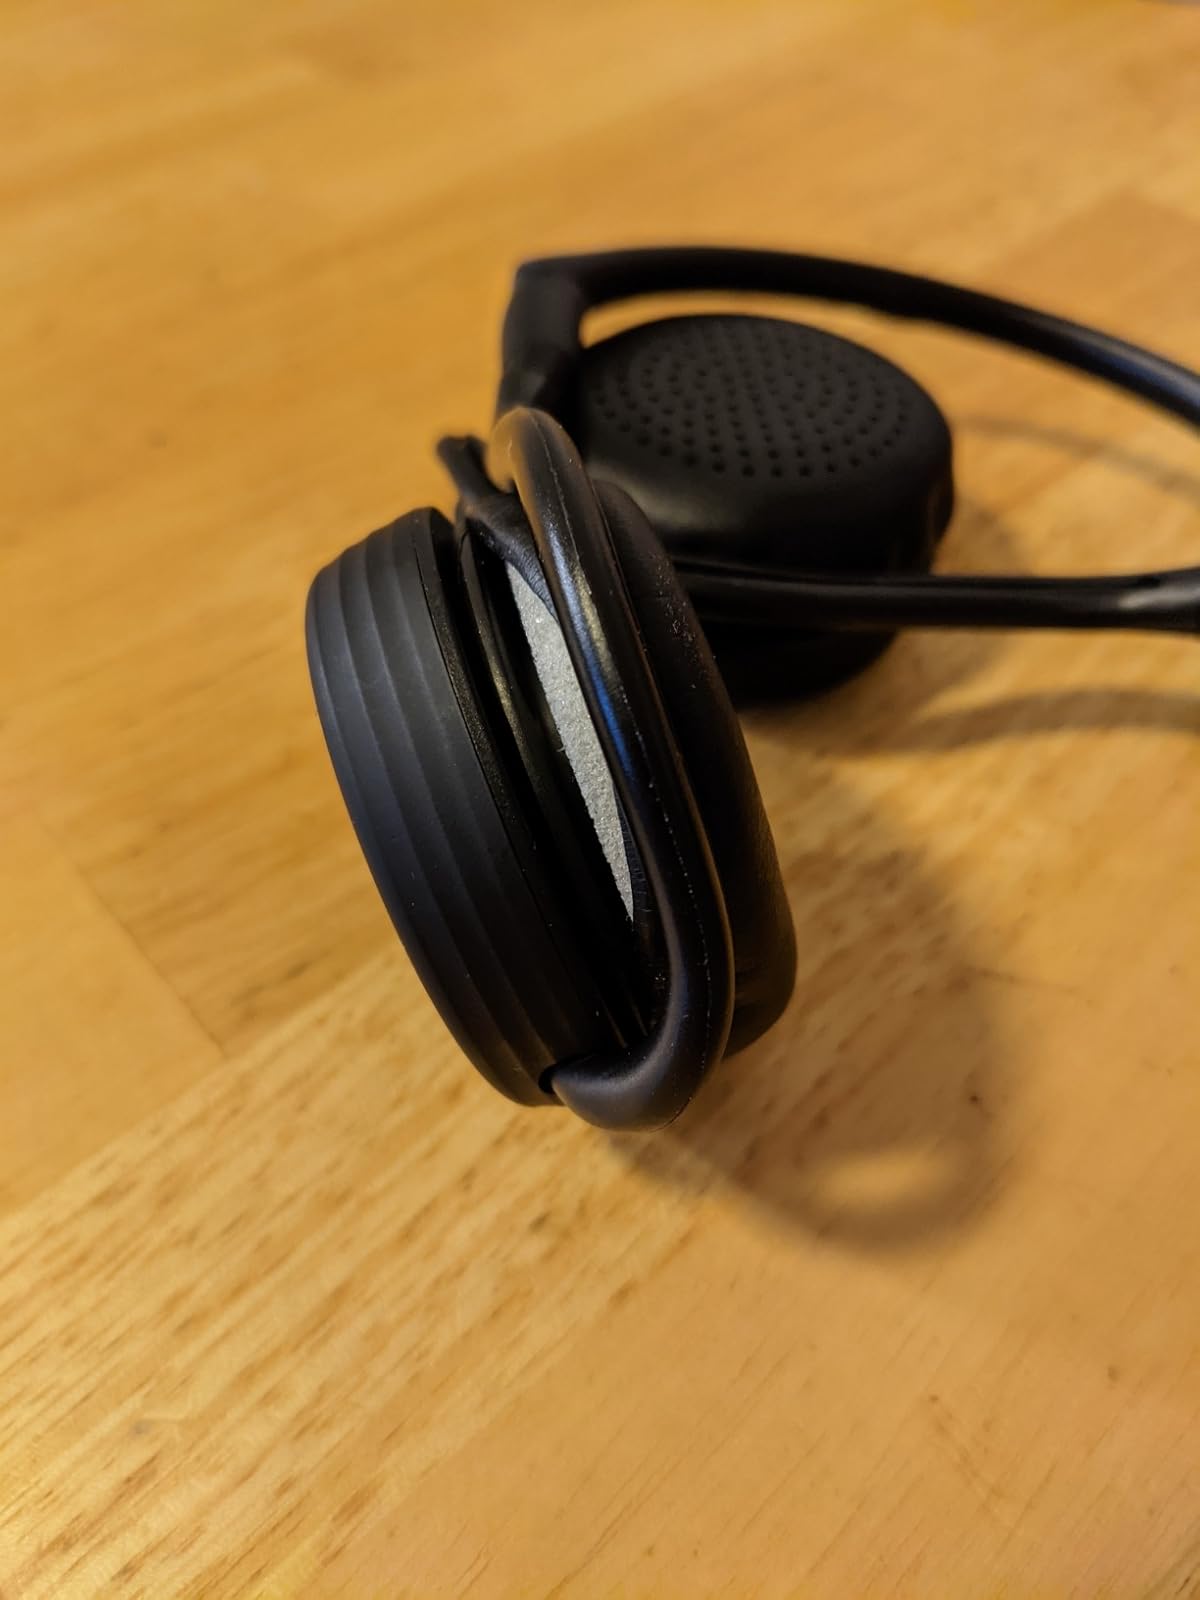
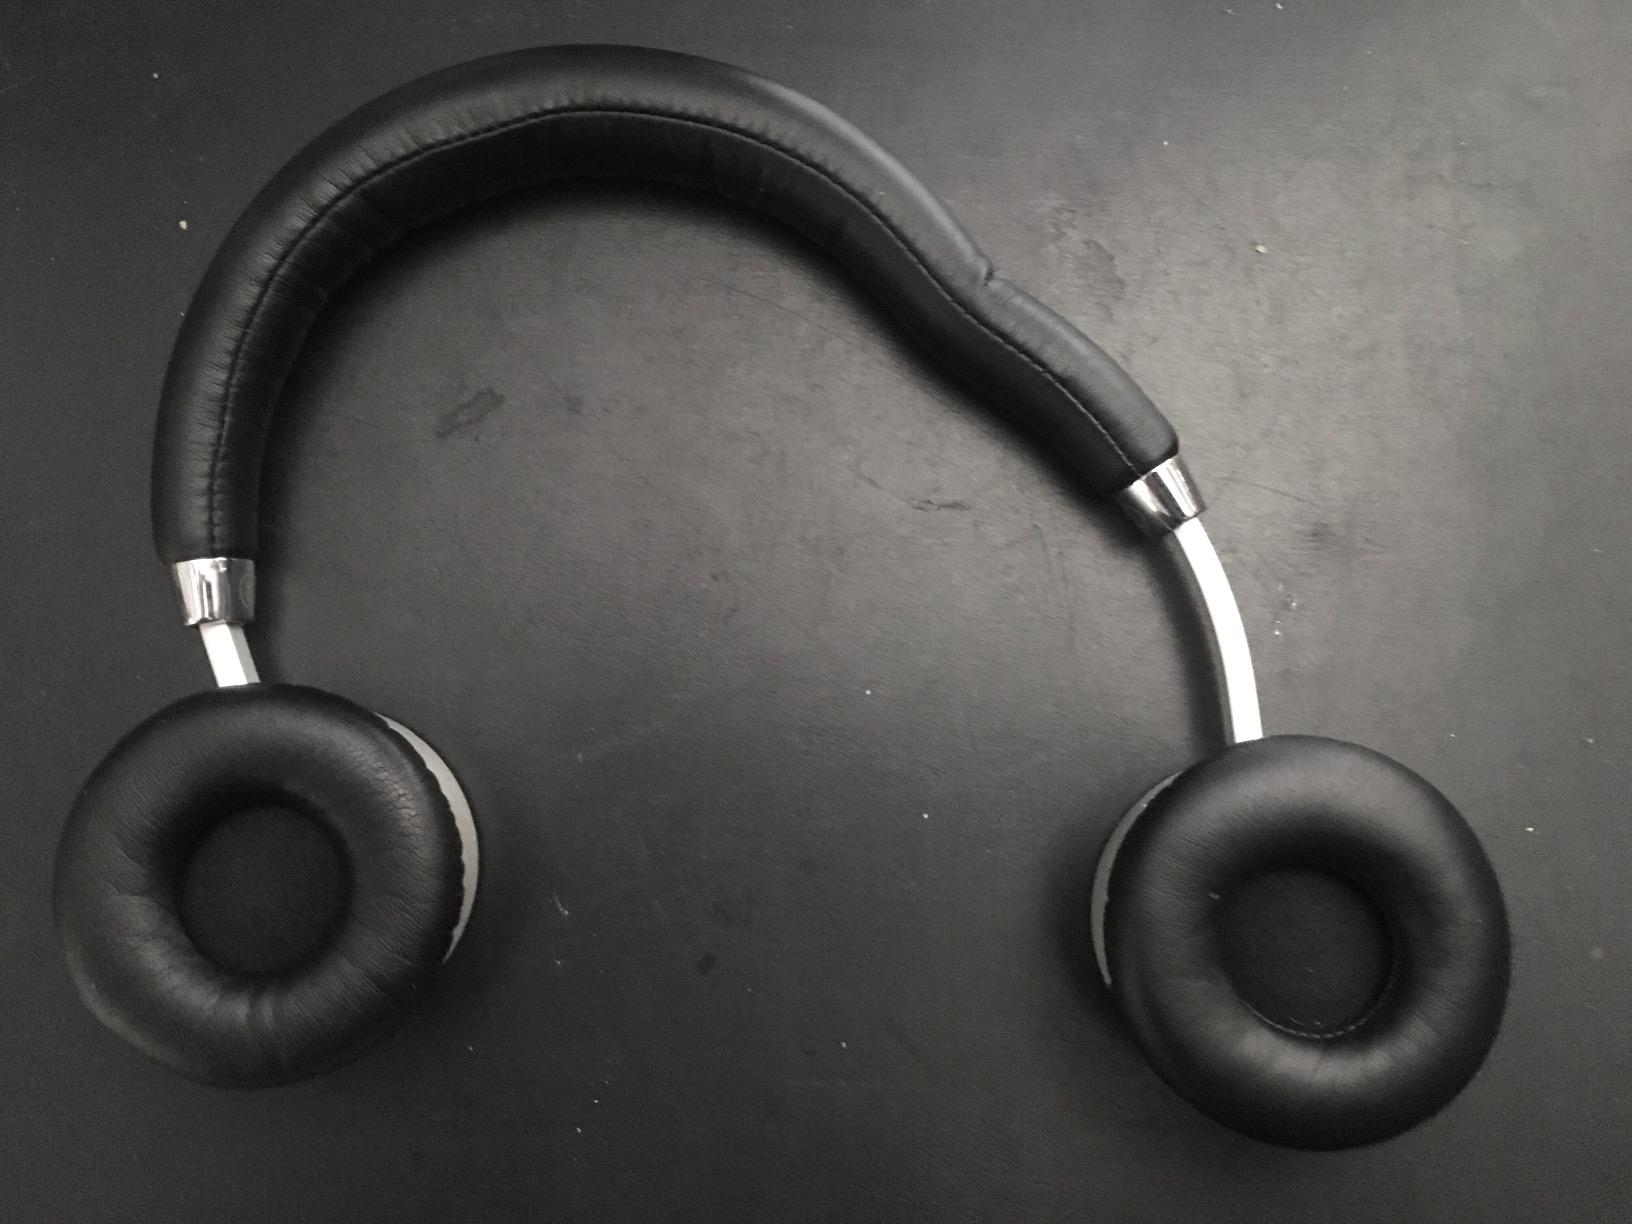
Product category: headphones
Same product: no